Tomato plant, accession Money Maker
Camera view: horizontal (90 deg, fisheye); turntable rotation: 300 degrees
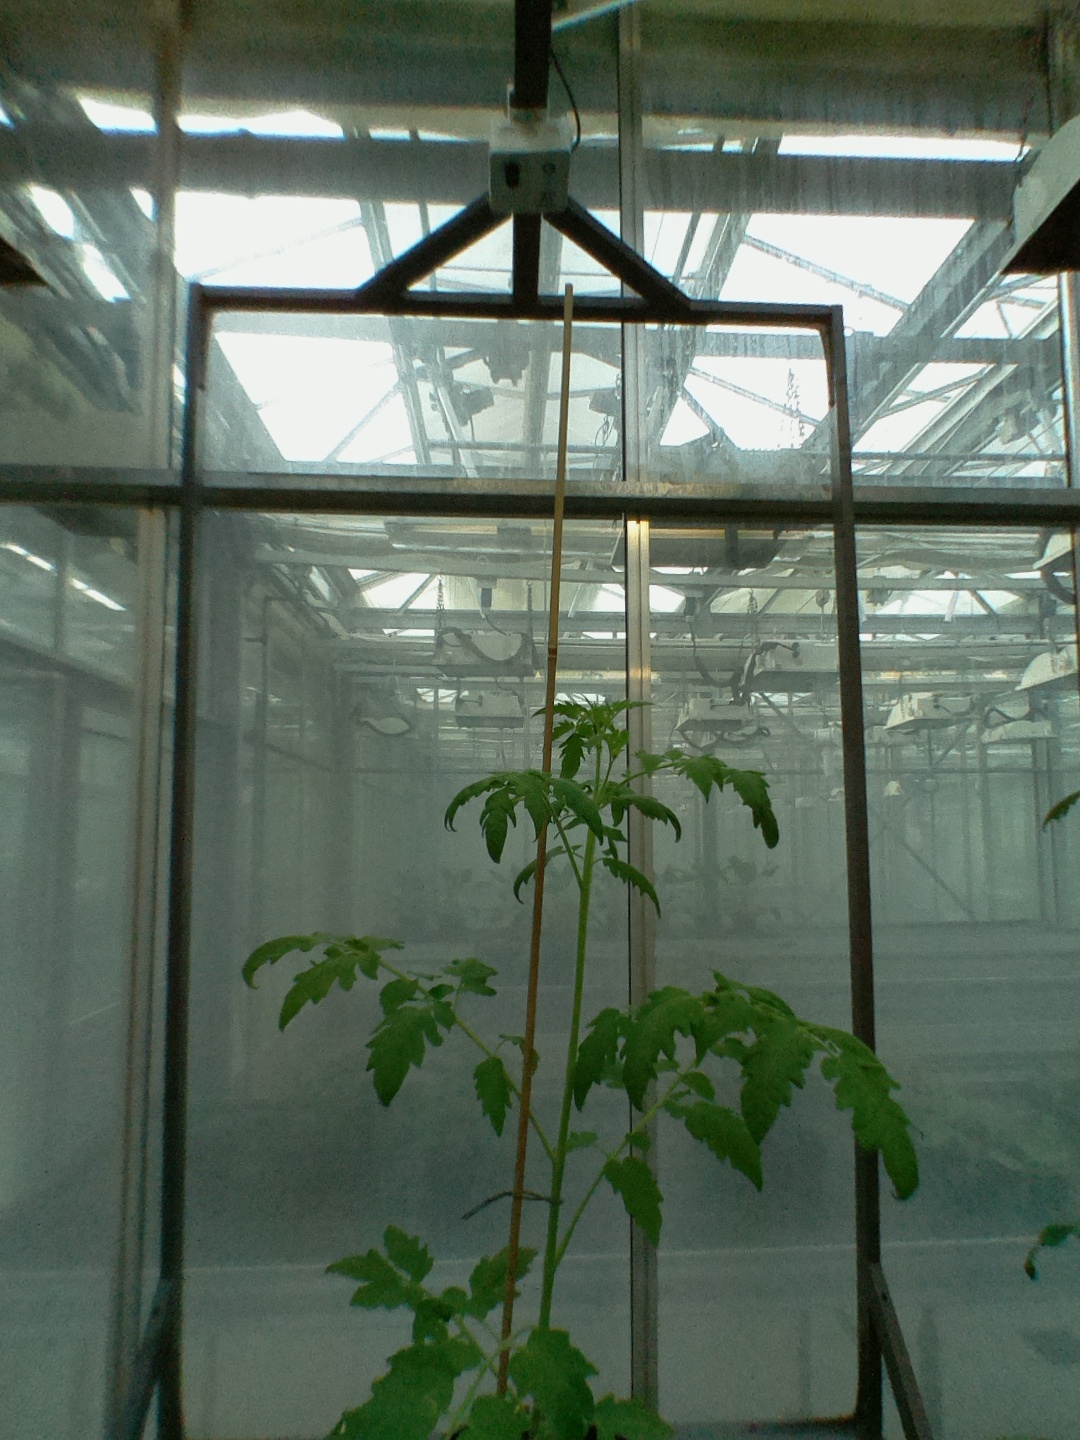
BBCH growth stage 15: 10 of true leaves visible